Gog (film)

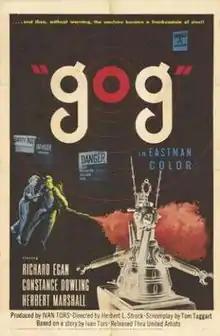
Theatrical release poster

Gog is a 1954 independently made American science fiction film produced by Ivan Tors, directed by Herbert L. Strock, and starring Richard Egan, Constance Dowling (in her final big-screen role), and Herbert Marshall. "Gog" was produced by Ivan Tors Productions and was filmed in Natural Vision 3D. The color process is credited to Color Corporation of America. The film was distributed by United Artists.